Lester Kinsolving

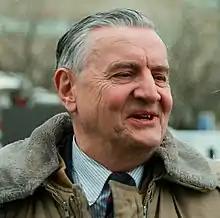
Kinsolving in 2002

Charles Lester Kinsolving (December 18, 1927 – December 4, 2018) was an American conservative political Episcopal priest, newspaper columnist, and talk radio host. He was known for his pesky questions during the White House briefings.